Sandy Rosenthal

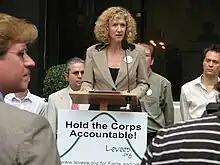
Rosenthal hosts a press conference on the First Anniversary of the Worst Civil Engineering Disaster in U.S. History, August 29, 2006

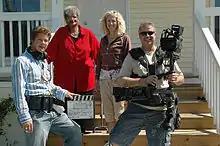
On set in the Lower Ninth Ward, Rosenthal oversees filming of a Public Service Announcement on May 17, 2008

Rosenthal began organizing in response to the official narrative and response to the flooding and evacuation of New Orleans. With the help of her son Stanford Rosenthal, levees.org launched on December 5, 2005, and has since been viewed more than 900,000 times. Rosenthal recruited actors Harry Shearer and John Goodman (both longtime residents of New Orleans), to assist with outreach for the group's message. Using video, social media, letter-writing teams and numerous other means, Levees.Org has educated people worldwide on the facts surrounding the 2005 flooding.